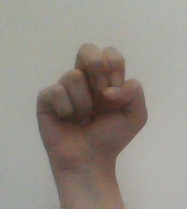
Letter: gaaf